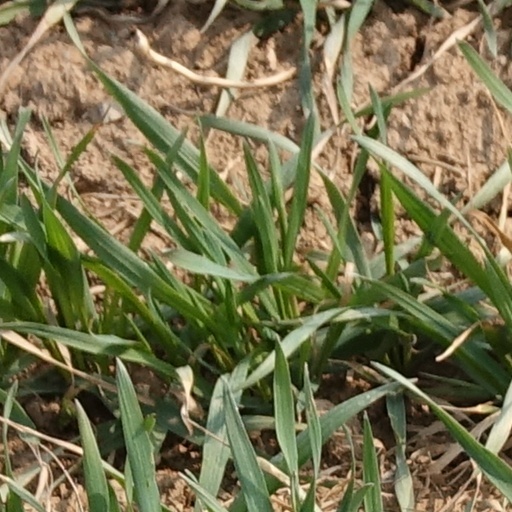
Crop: wheat